The Adventure of the Yellow Face

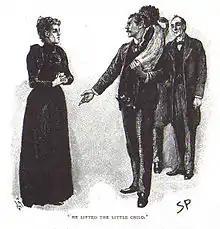
Grant Munro lifts Lucy whilst Effie looks on, 1893 illustration by Sidney Paget in "The Strand Magazine"

"The Adventure of the Yellow Face", one of the 56 short Sherlock Holmes stories written by Sir Arthur Conan Doyle, is the third tale from "The Memoirs of Sherlock Holmes". It was first published in "The Strand Magazine" in the United Kingdom in February 1893, and in "Harper's Weekly" in the United States on 11 February 1893.